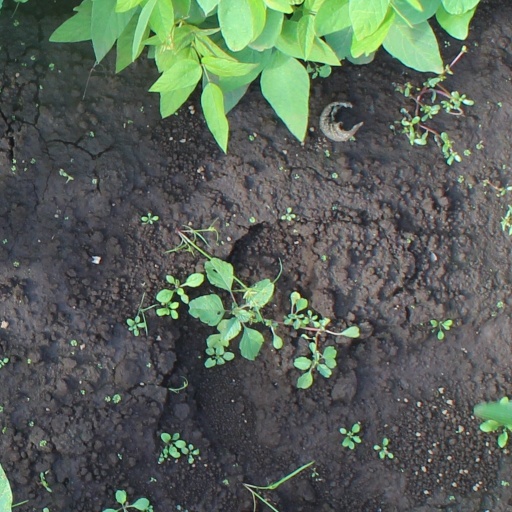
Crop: soybean